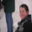
Label: boy